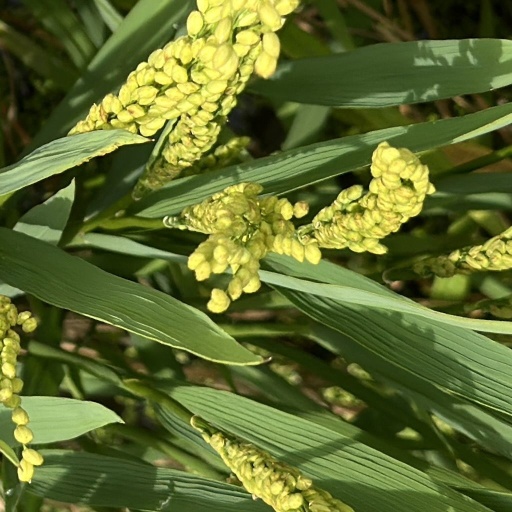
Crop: rice